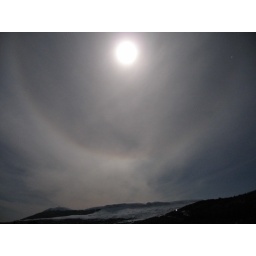
Lunar Halo, sharp frost ,clear sky and a full moon creates a large ring anound the moon above the Struie hill